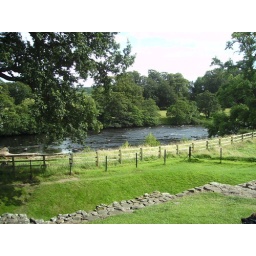
river in front of the roman bath ruins. this was wear they pulled water from and then heated it.